Foreign policy of the George W. Bush administration

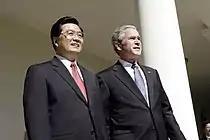
President Bush and Chinese leader Hu Jintao, April 2006

The U.S. Senate approved the CAFTA-DR on June 30, 2005, by a vote of 54–45, and the U.S. House of Representatives approved the pact on July 28, 2005, by a vote of 217–215, with two representatives not voting. Controversy arose over this vote because it was held open 1 hour and 45 minutes longer than the normal 15 minutes in order to get some members to change their votes. For procedural reasons, the Senate took a second vote on CAFTA on July 28 and the pact garnered an additional vote from Sen. Joe Lieberman—who had been absent on June 30—in favor of the agreement. The implementing legislation became Public Law 109-053 when it was signed by Bush on August 2, 2005.